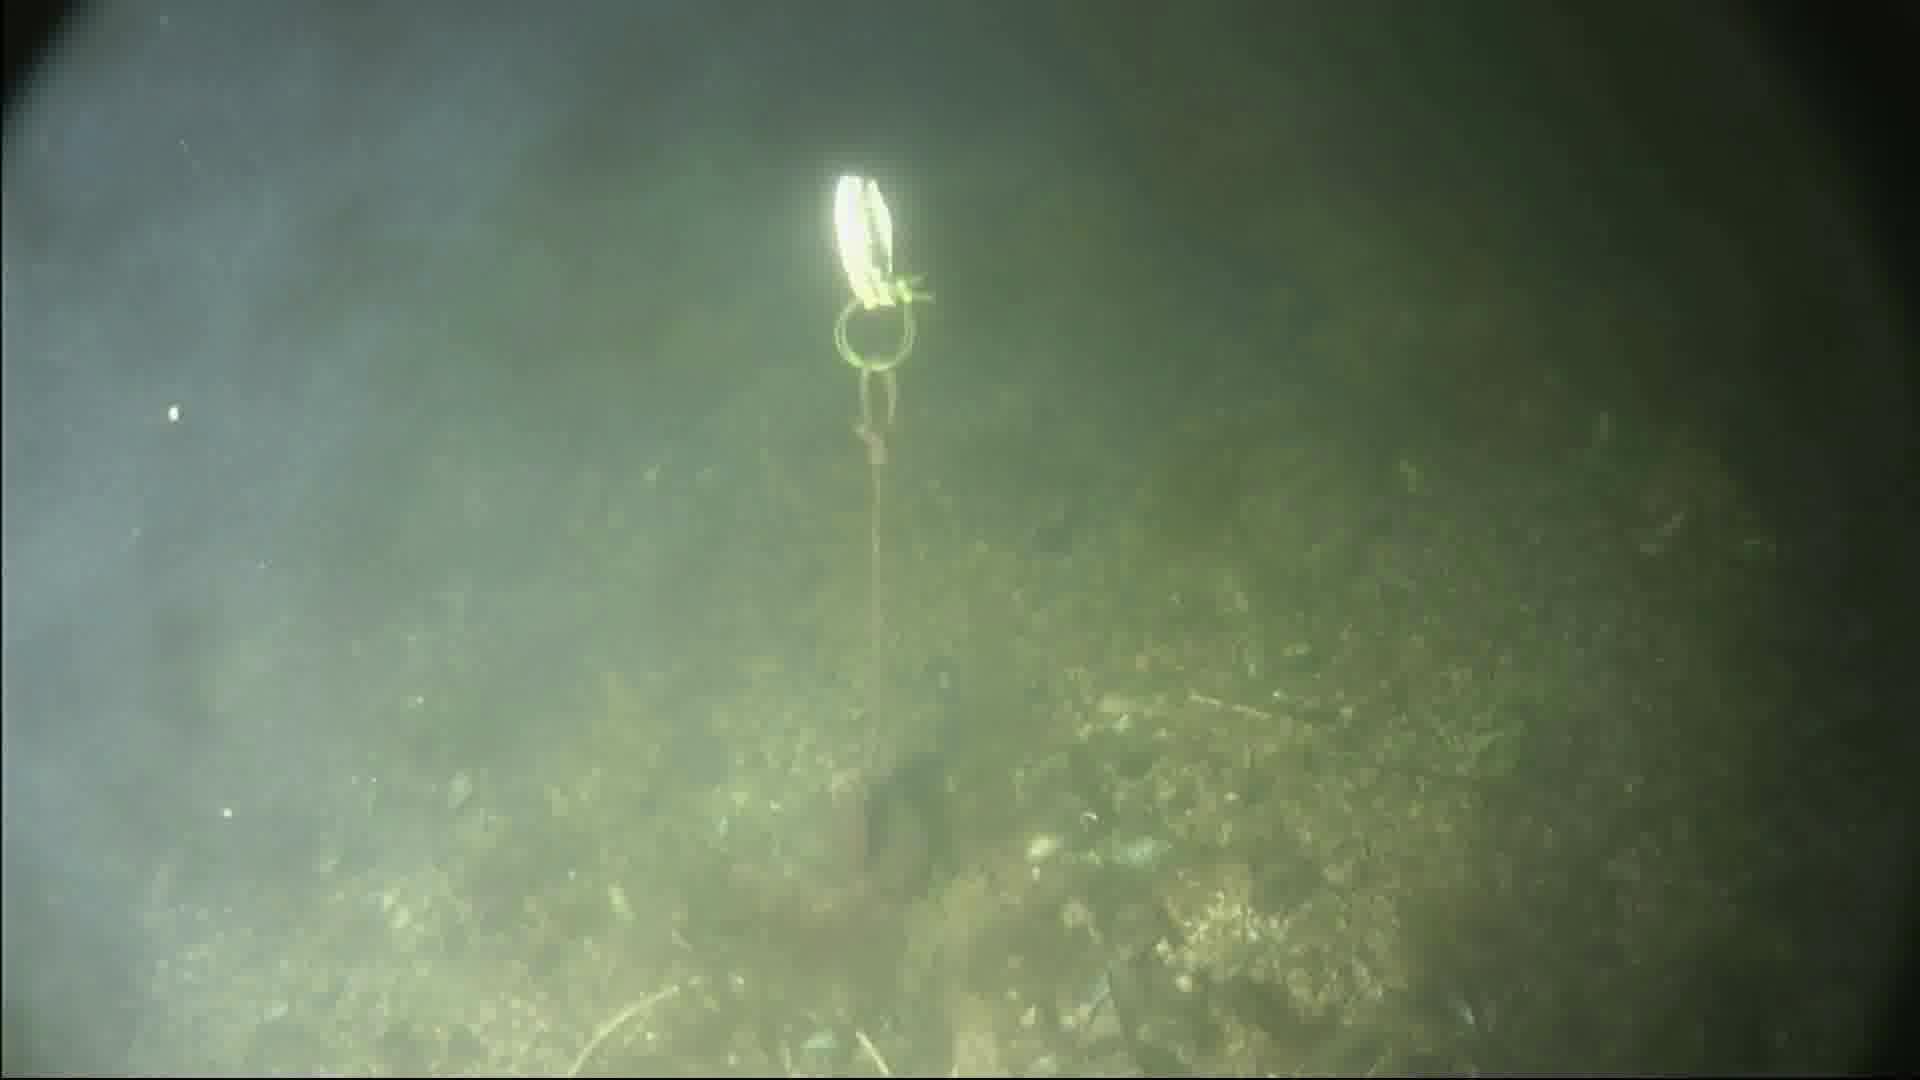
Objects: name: crab